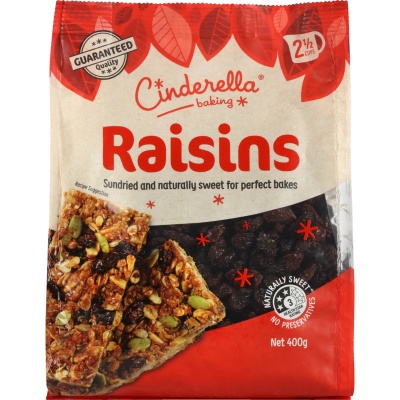
Cinderella Raisins 400g
Cinderella Raisins 400g
Brand: paknsave
Category: Food, Beverages & Tobacco > Food Items > Fruits & Vegetables > Fresh & Frozen Fruits > Grapes